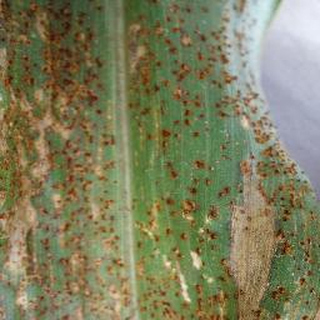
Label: corn_northern_leaf_blight